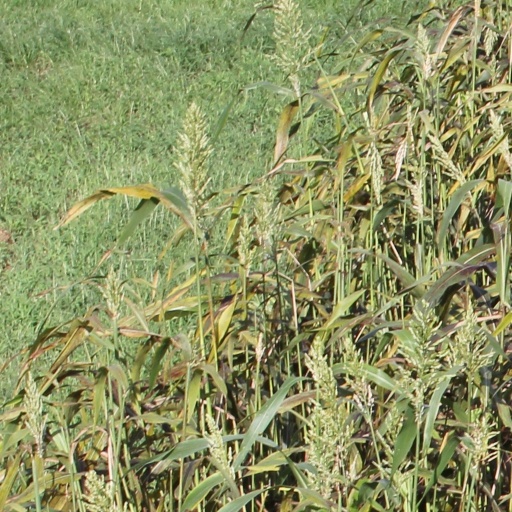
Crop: sorghum